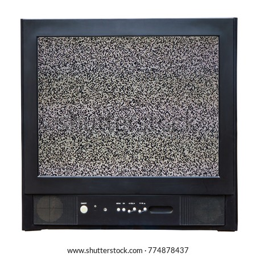
old television with no signal , old television on isolated background .